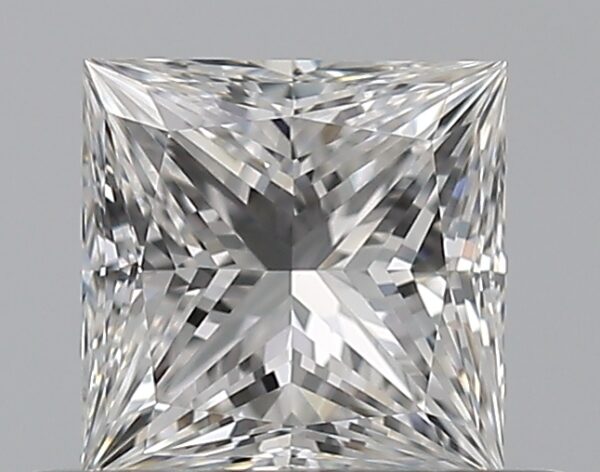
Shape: princess
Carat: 0.5
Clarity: VVS1
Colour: E
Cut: EX
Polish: VG
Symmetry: VG
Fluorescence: N
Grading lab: GIA
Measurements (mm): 4.45 x 4.45 x 3.12